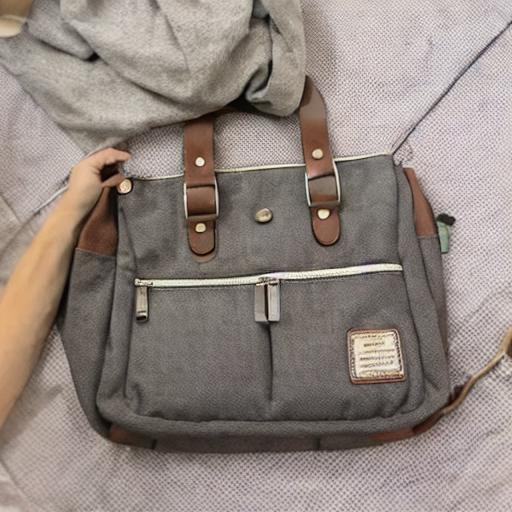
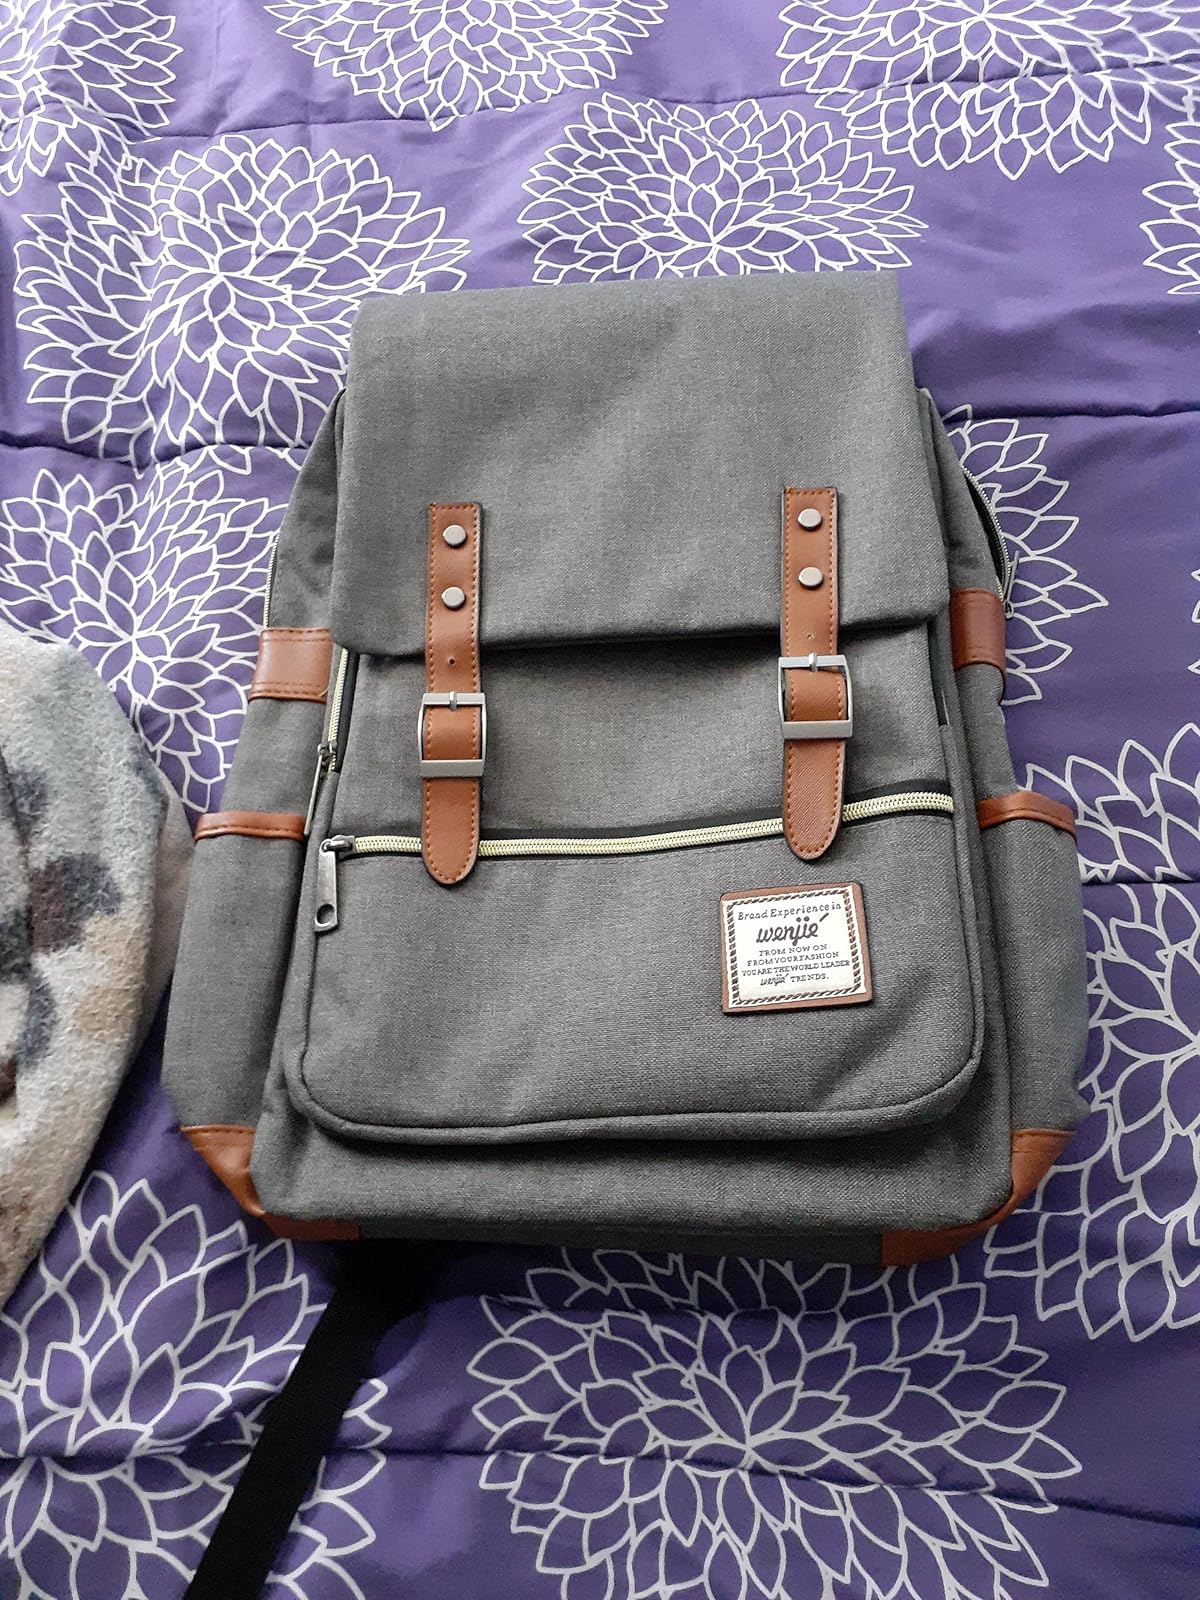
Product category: bag
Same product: no